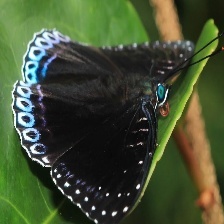
Species: POPINJAY